Marathon

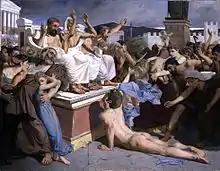
Luc-Olivier Merson's 1869 painting depicting the runner announcing the victory at the Battle of Marathon to the people of Athens

The name "Marathon" comes from the legend of Pheidippides, the Greek messenger. The legend states that while he was taking part in the Battle of Marathon, which took place in August or September 490 BC, he witnessed a Persian vessel changing its course towards Athens as the battle was near a victorious end for the Greek army. He interpreted this as an attempt by the defeated Persians to rush into the city to claim a false victory or simply raid, hence claiming their authority over Greek land. It was said that he ran the entire distance to Athens without stopping, discarding his weapons and even clothes to lose as much weight as possible, and burst into the assembly, exclaiming "we have won!", before collapsing and dying.